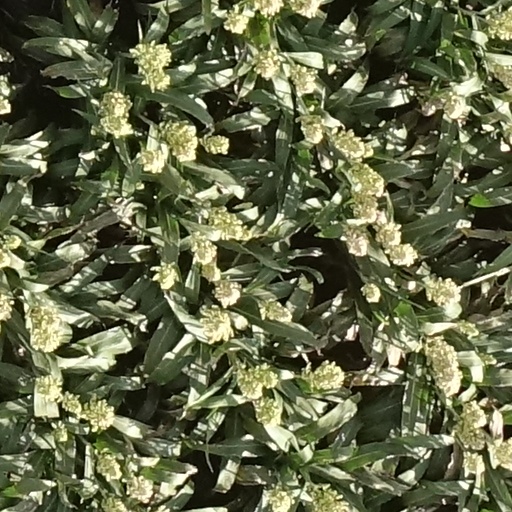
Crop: sorghum